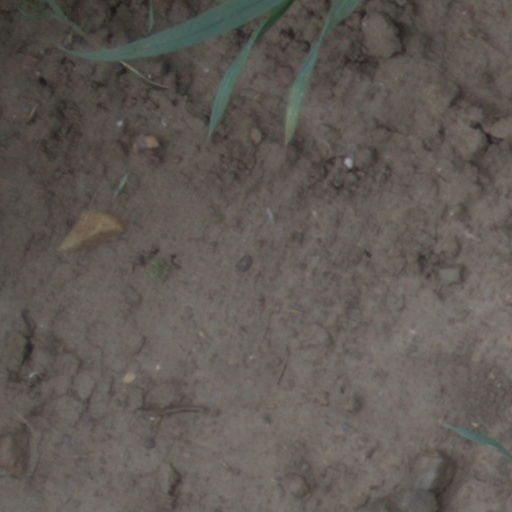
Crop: wheat